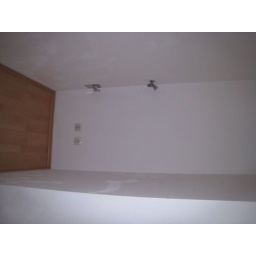
Turning this into a closet for shoes and stuff since there's a washing machine and drier in the cellar.